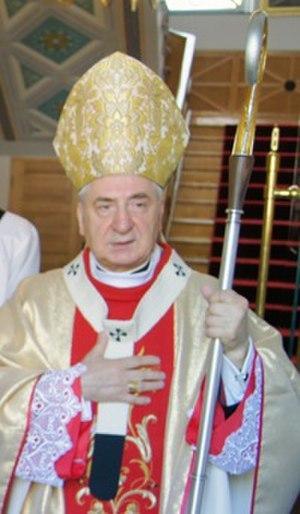
Józef Kowalczyk, né à Jadowniki Mokre en Pologne le 28 août 1938, est un évêque polonais, archevêque émérite de Gniezno depuis mai 2014.